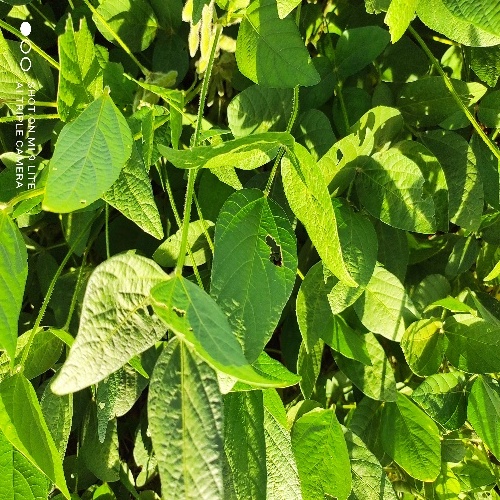
Label: Caterpillar